Wang Zaoshi

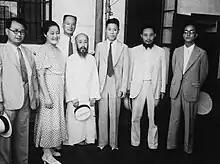
7 Gentleman at Suzhou after released from prison, July 31, 1937 (From left to right: Wang Zaoshi, Shi Liang, Zhang Naiqi, Shen Junru, Sha Qianli, Li Gongpu, and Zou Taofen)

In the early 1930s, increasing repression by the Nationalist government led a group of both leftist and liberal intellectuals, including Song Qingling, Cai Yuanpei, and Lin Yutang, to form the ("Zongguo minquan baozhang tongmeng"), which also urged resistance to Japanese expansionism. Wang joined them, but seemed more interested in theoretical discussions than their campaigns to support political prisoners or civil rights. The League dissolved when one of its leading organizers was assassinated outside League headquarters in Shanghai, but the debate continued.